Endoscopic ear surgery

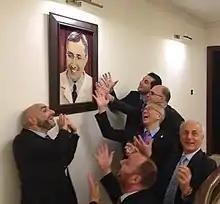
IWGEES Founding Board members paying tribute to Dr Tarabichi. Left to right: Stephane Ayache, Dave Potheir, Seiji Kakehata, Daniele Marchioni, Joao Noqueira (top right), and Livio Presutti.

Endoscopic ear surgery was first described in 1992 by Professor Ahmed El-Guindy and pioneered by Dr Muaaz Tarabichi in Dubai during the late 1990s. His contributions to the field have led to him being recognized globally as the father of endoscopic ear surgery. He now lectures extensively on the topic worldwide.